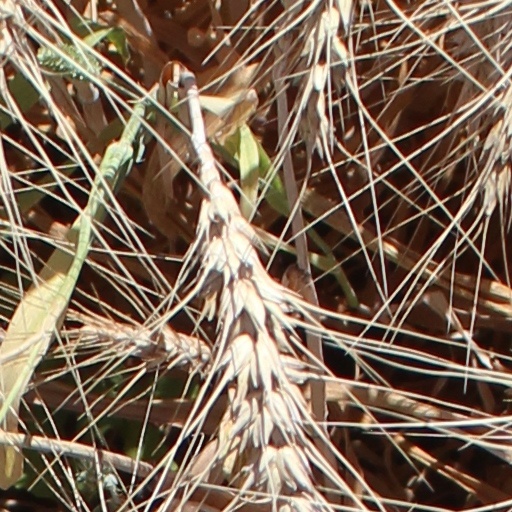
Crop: wheat